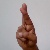
The image shows a hand gesture representing the letter 'R' in Indian Sign Language.